St James' Parish Church, Wetherby

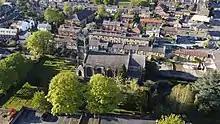
An aerial view of the church

Wetherby was a chapelry in the ancient parish of Spofforth until its parish church was built in 1842. Before then the chapel of ease was served by clergy from the mother church in Spofforth. A chapel was mentioned in 1301 and again in 1546. A dilapidated thatched chapel in the Market Square was demolished in 1760. It was replaced by another in 1763 and that too was demolished in 1845.